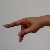
The image shows a hand gesture representing the letter 'P' in Indian Sign Language.